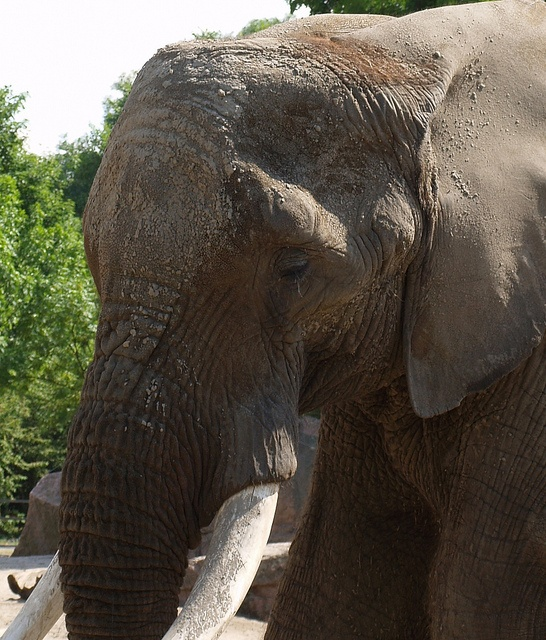
An old elephant with ivory tusk and eyes are half closed.
A large elephants standing in front of tree's
An elephant standing next to a green tree with large white tusk.
An elephant is laying down in a zoo.
Elephant with greenery behind him and large white tusks.